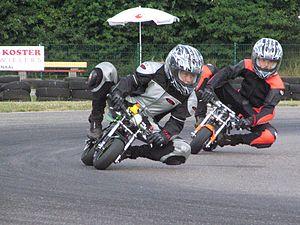
Une mini moto, parfois appelée pocket bike ou moto miniature ou encore moto de poche, est une moto de format plus réduit que les modèles les plus courants.